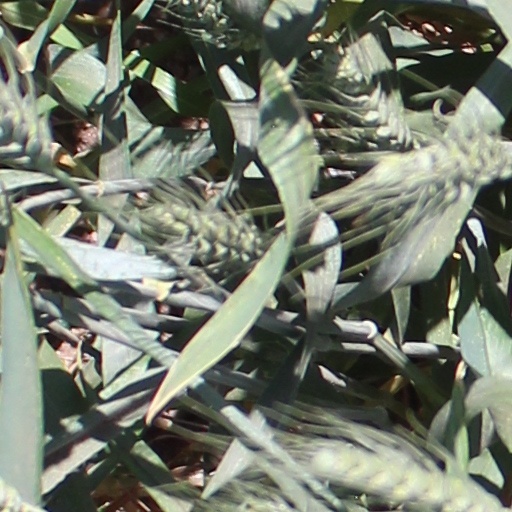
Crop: wheat